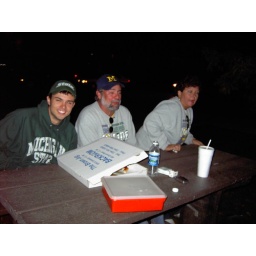
We got pizza from Backroom and ate it on a picnic table by the East Quad dumpster.